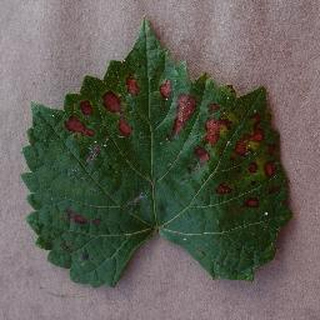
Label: grape_esca_black_measles